Fyodor Dostoevsky

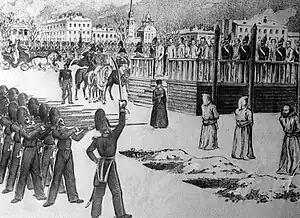
A sketch of the Petrashevsky Circle mock execution

The members of the Petrashevsky Circle were denounced to Liprandi, an official at the Ministry of Internal Affairs. Dostoevsky was accused of reading works by Belinsky, including the banned "Letter to Gogol", and of circulating copies of these and other works. Antonelli, the government agent who had reported the group, wrote in his statement that at least one of the papers criticised Russian politics and religion. Dostoevsky responded to these charges by declaring that he had read the essays only "as a literary monument, neither more nor less"; he spoke of "personality and human egoism" rather than of politics. Even so, he and his fellow "conspirators" were arrested on 23 April 1849 at the request of Count Alexey Fyodorovich Orlov and Tsar Nicholas I, who feared a revolution like the Decembrist revolt of 1825 in Russia and the Revolutions of 1848 in Europe. The members were held in the well-defended Peter and Paul Fortress, which housed the most dangerous convicts.